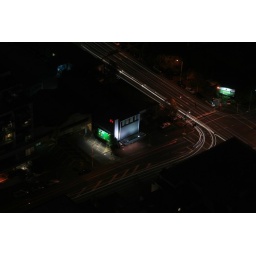
An unknown street corner in Auckland. Timed exposure, from the window of the Skylounge in the Auckland Sky Tower.